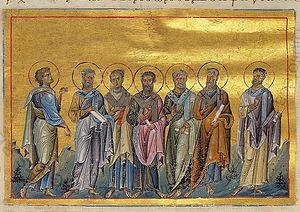
Onésiphore est un chrétien mentionné par Paul dans sa seconde épître à Timothée. Décrit comme un ami loyal originaire d'Éphèse, Onésiphore rendit visite à Paul durant son emprisonnement à Rome.
Tychique est un chrétien de la province romaine d'Asie, un des compagnons de l'apôtre saint Paul. Il accompagne l'apôtre, partage sa captivité, porte deux de ses lettres et divulgue ses messages oraux. Il est plus tard nommé évêque. Réputé saint, il est fêté le 29 avril.